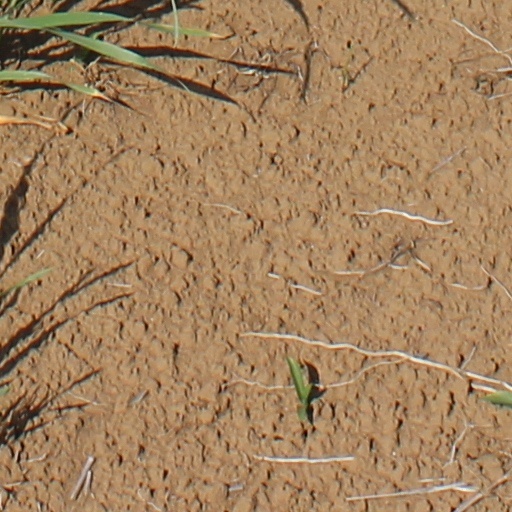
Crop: wheat